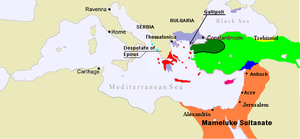
Soliman Pacha était le fils aîné d’Orhan, second bey de l’Empire ottoman naissant. En 1354, profitant de la déliquescence de l’Empire byzantin, il s'empara à peu de frais du château de Tzympe, donnant aux Turcs une place-forte permanente sur la côte européenne de l’Hellespont ; puis un tremblement de terre permit peu après à ses capitaines de s'emparer des villes de toute la péninsule de Thrace.